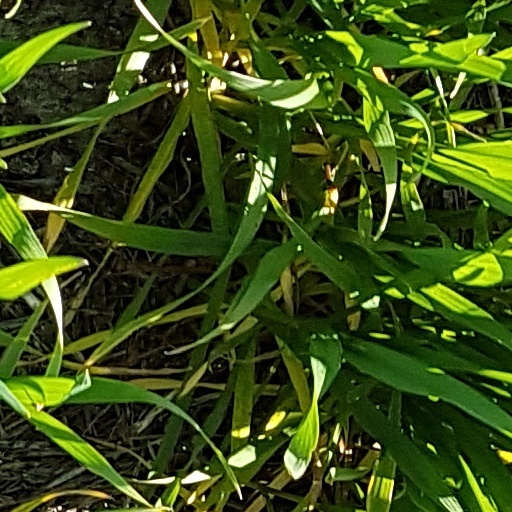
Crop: wheat